Comic Jumper: The Adventures of Captain Smiley

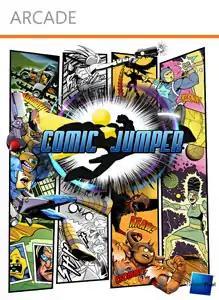
Xbox Live Arcade cover art

Comic Jumper (full title: Comic Jumper: The Adventures of Captain Smiley) is an action video game developed by Twisted Pixel Games published by Microsoft Game Studios. It was released for the Xbox 360 via the Xbox Live Arcade Marketplace on October 6, 2010. It is the third original game created by Twisted Pixel following "The Maw" and "'Splosion Man", all three of which are exclusive to Xbox Live Arcade.